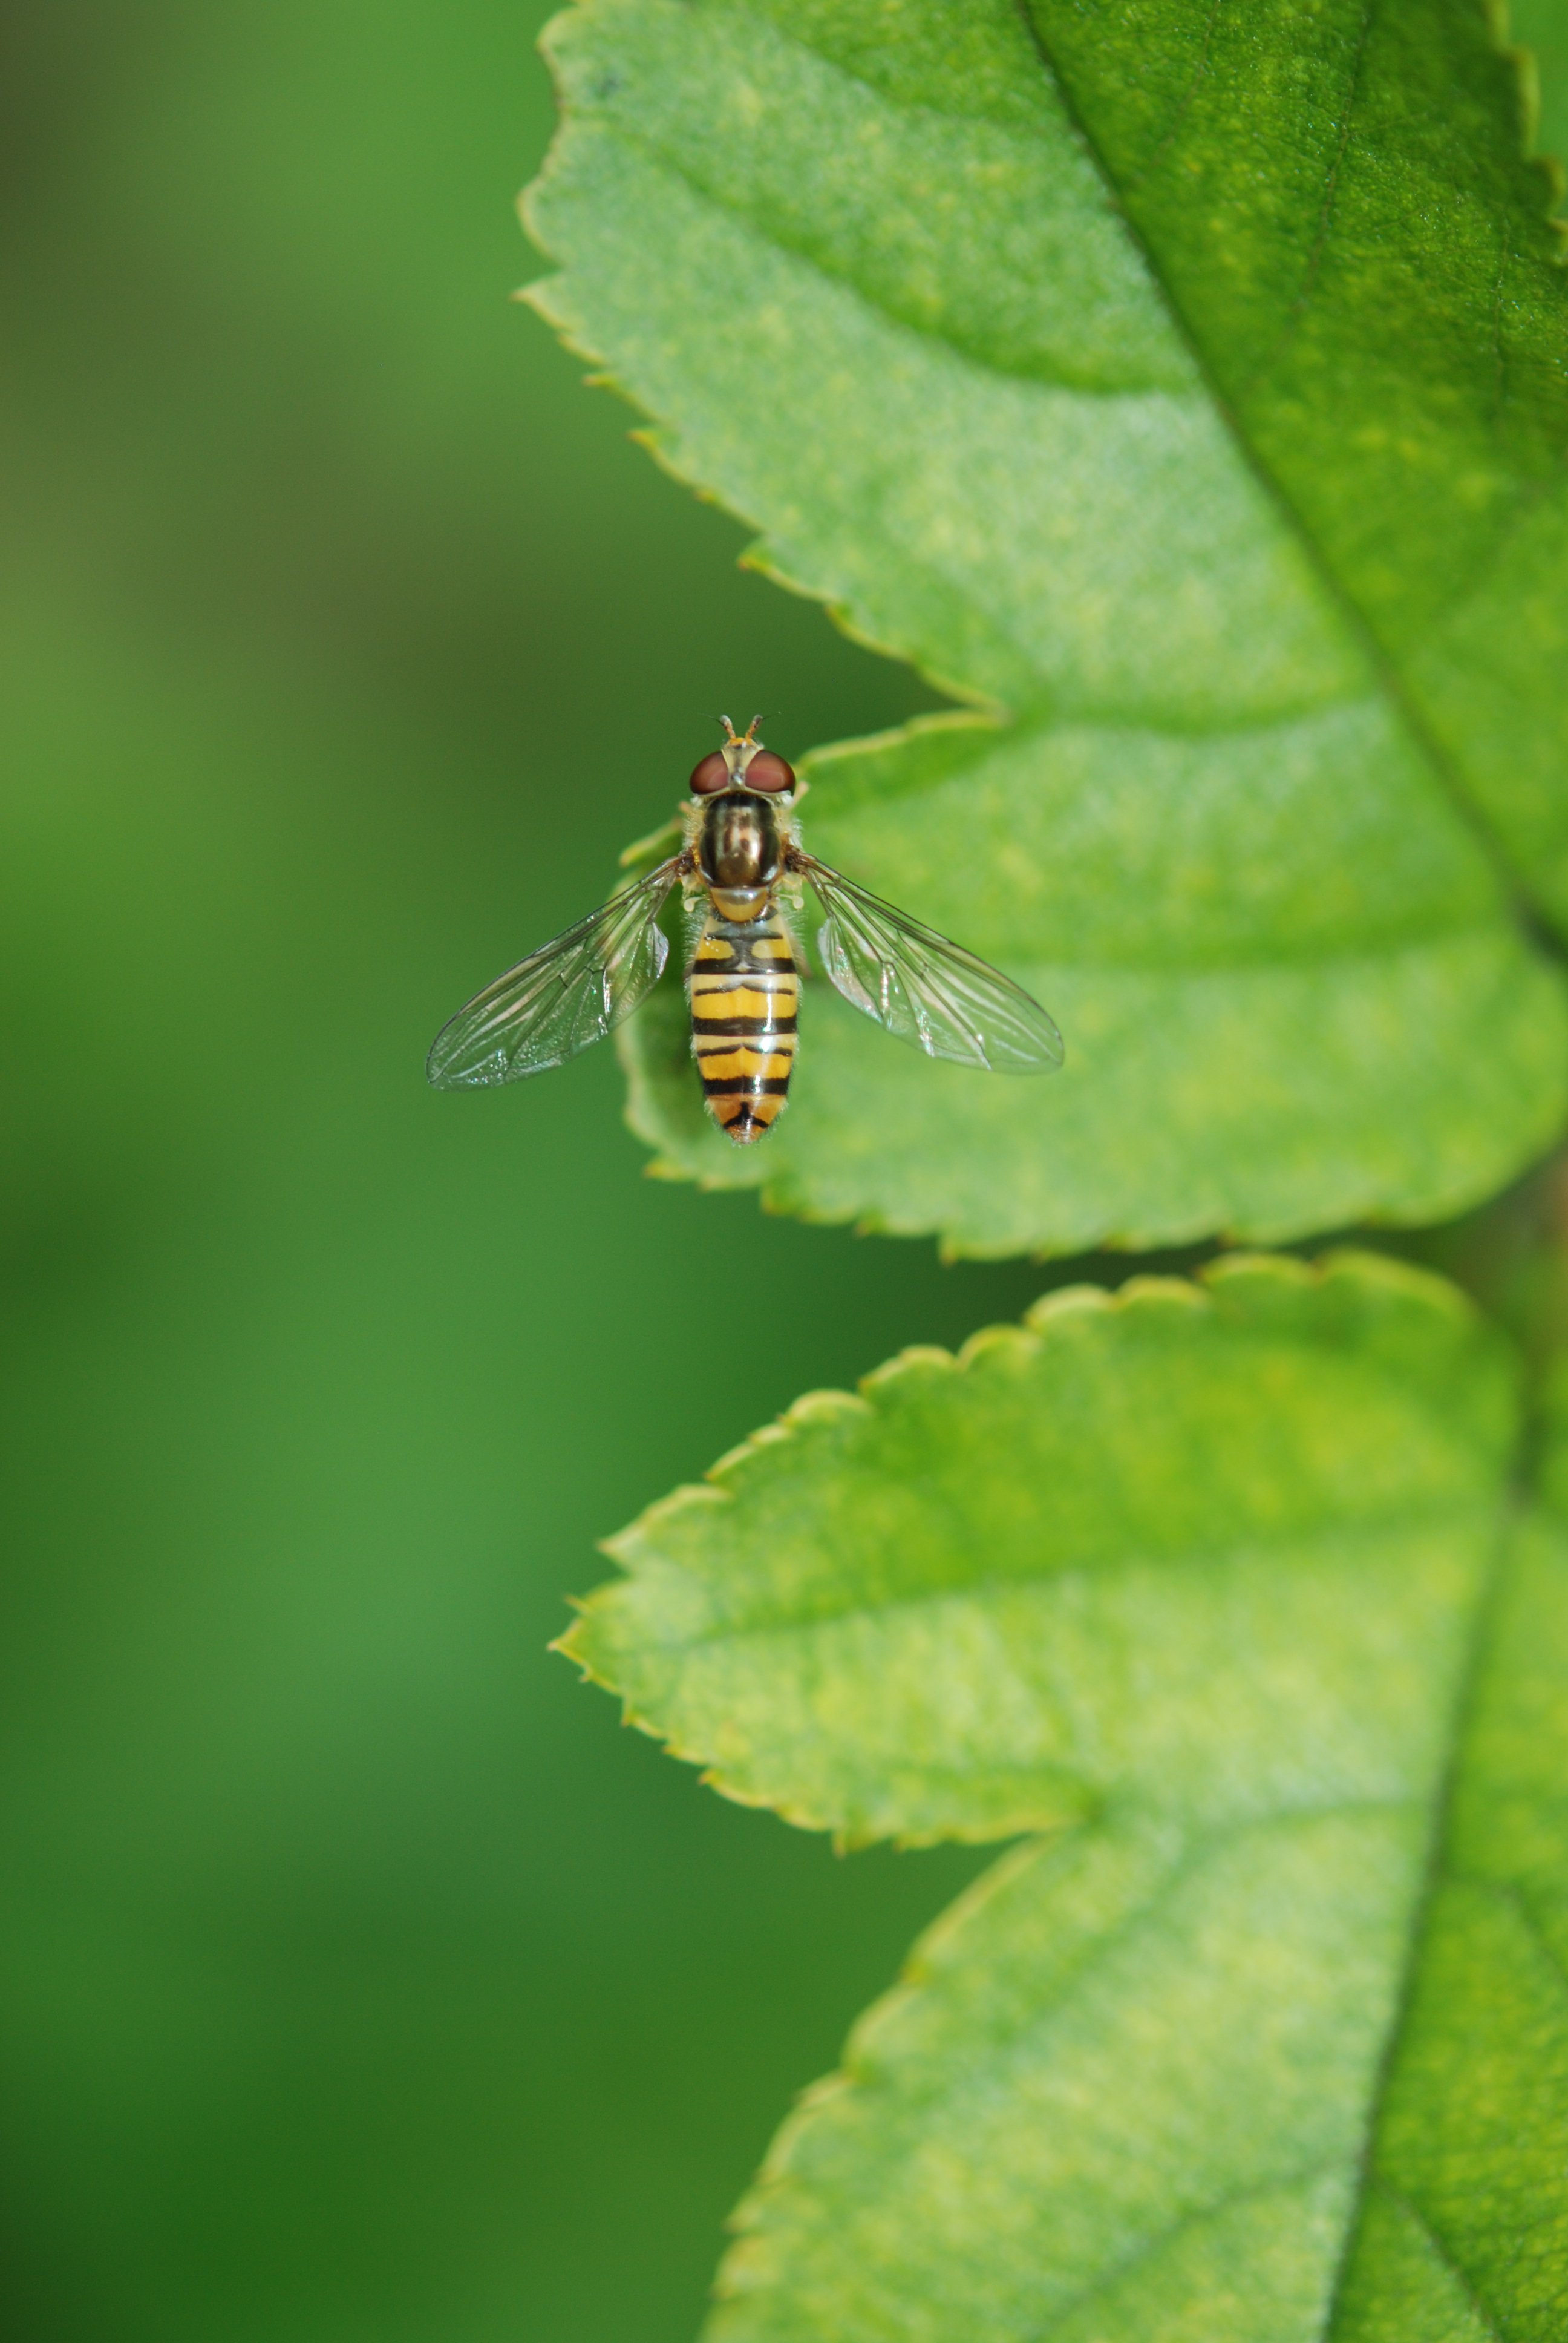
tree, forest, photography, leaf, flower, animal, fly, green, insect, park, garden, fauna, invertebrate, close up, wasp, nectar, macro photography, arthropod